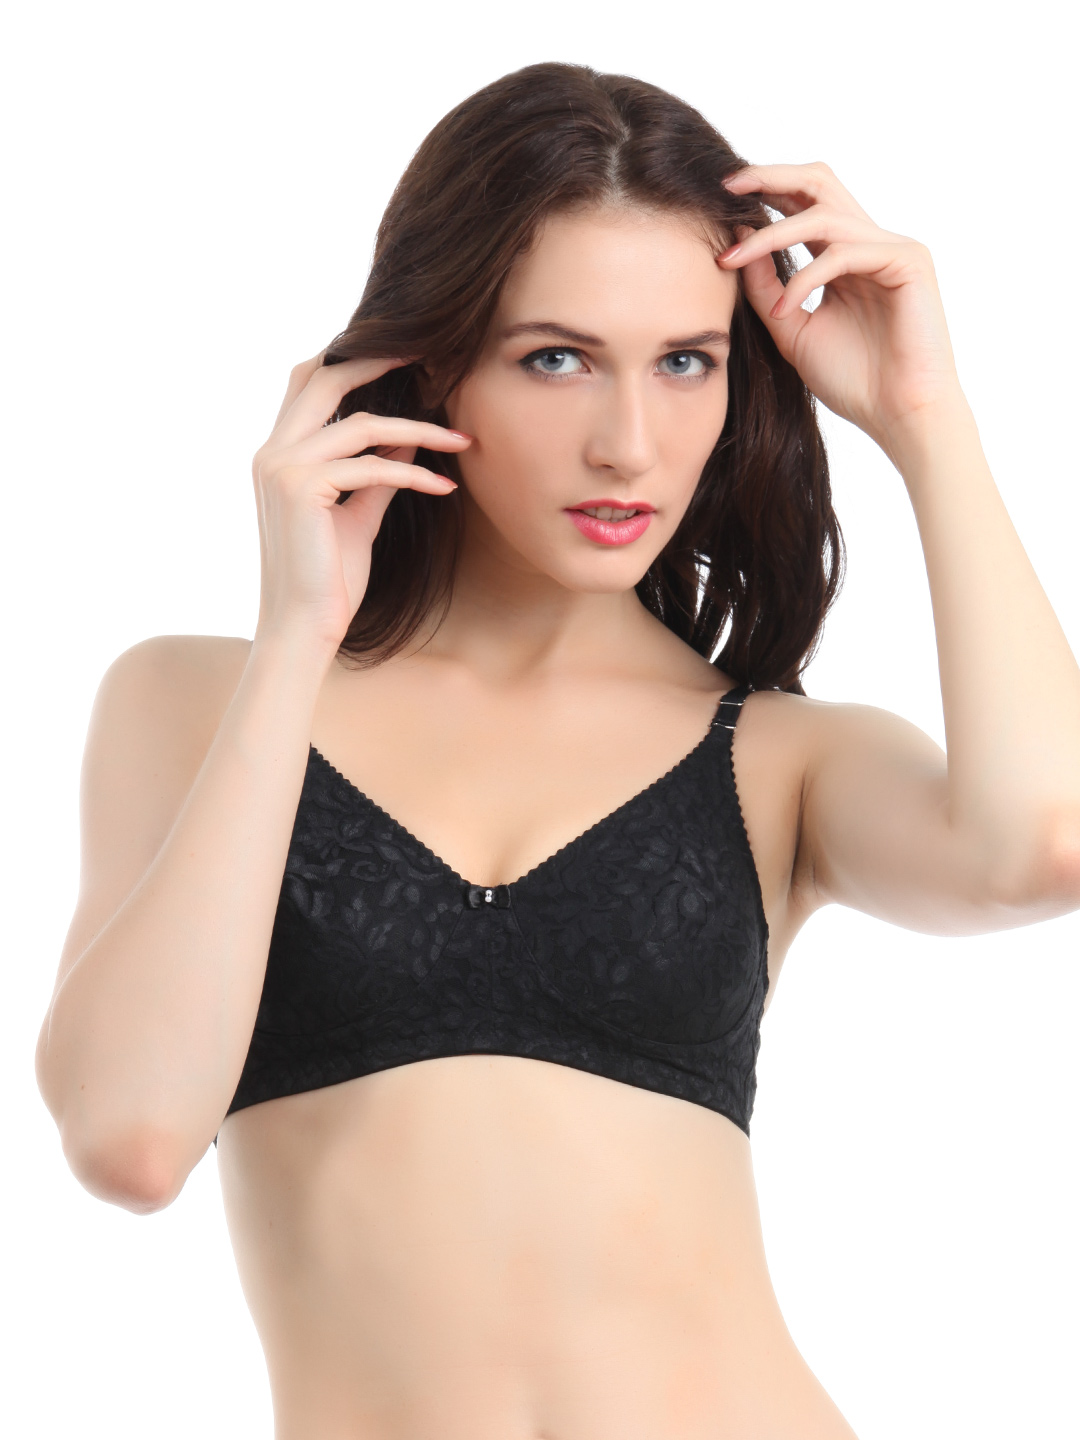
Miss-T Black Bra
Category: Apparel / Innerwear / Bra
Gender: Women
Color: Black
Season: Summer 2012
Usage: Casual